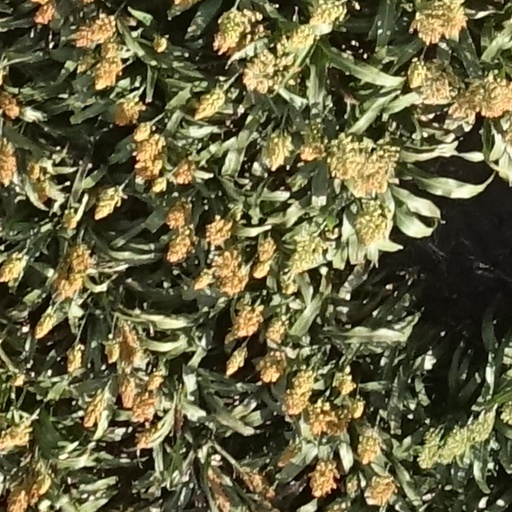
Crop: sorghum